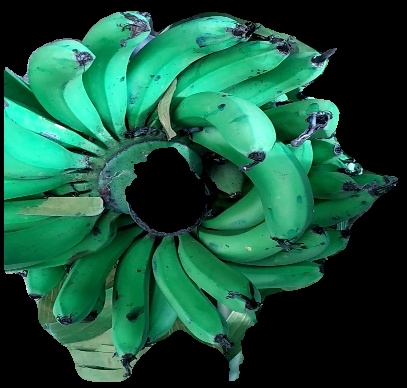
Variety: pachbale
Grade: grade3